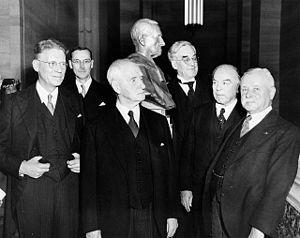
Thibaudeau Rinfret, né le 22 juin 1879 à Montréal et mort le 25 juillet 1962, est un juriste canadien. Il est juge à la Cour suprême du Canada de 1924 à 1954 et juge en chef du Canada de 1944 à 1954. En 1955, il entreprend la révision du Code civil du Québec.